Leland Kirkemo

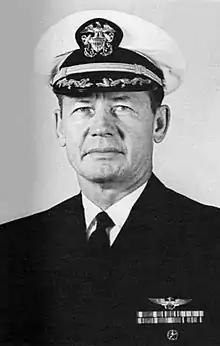

Leland Erwin Kirkemo (28 May 1920 – 23 September 2010) was a United States Navy captain. As the skipper of the amphibious assault ship in 1970, he was responsible for the recovery of the Apollo 13 spacecraft and crew.